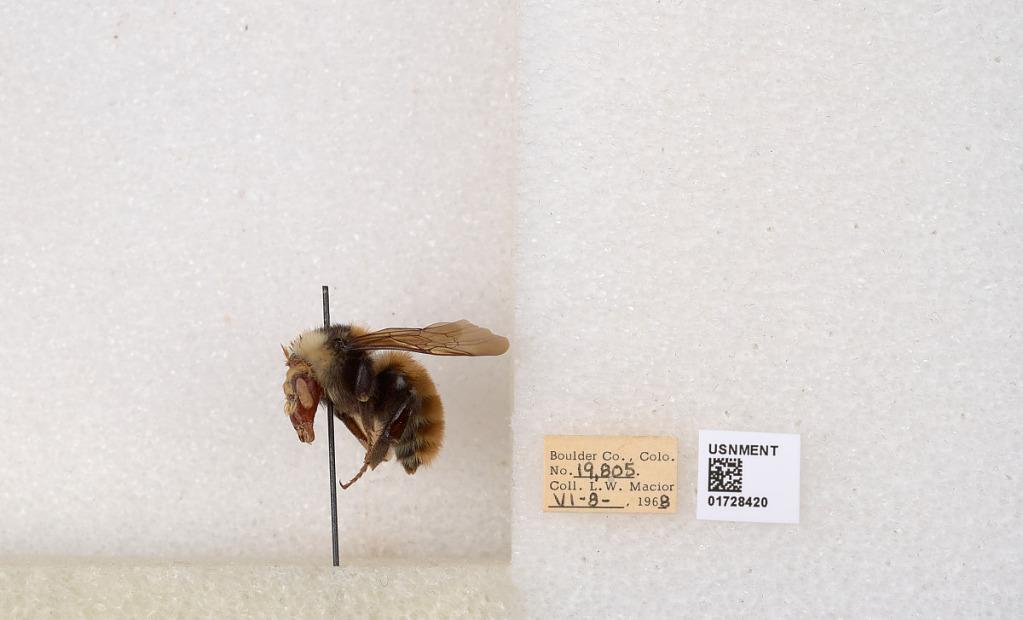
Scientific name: Bombus appositus Cresson
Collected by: L. Macior
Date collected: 1968-6-8
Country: United States
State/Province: Colorado
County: Boulder
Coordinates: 40.0925, -105.358